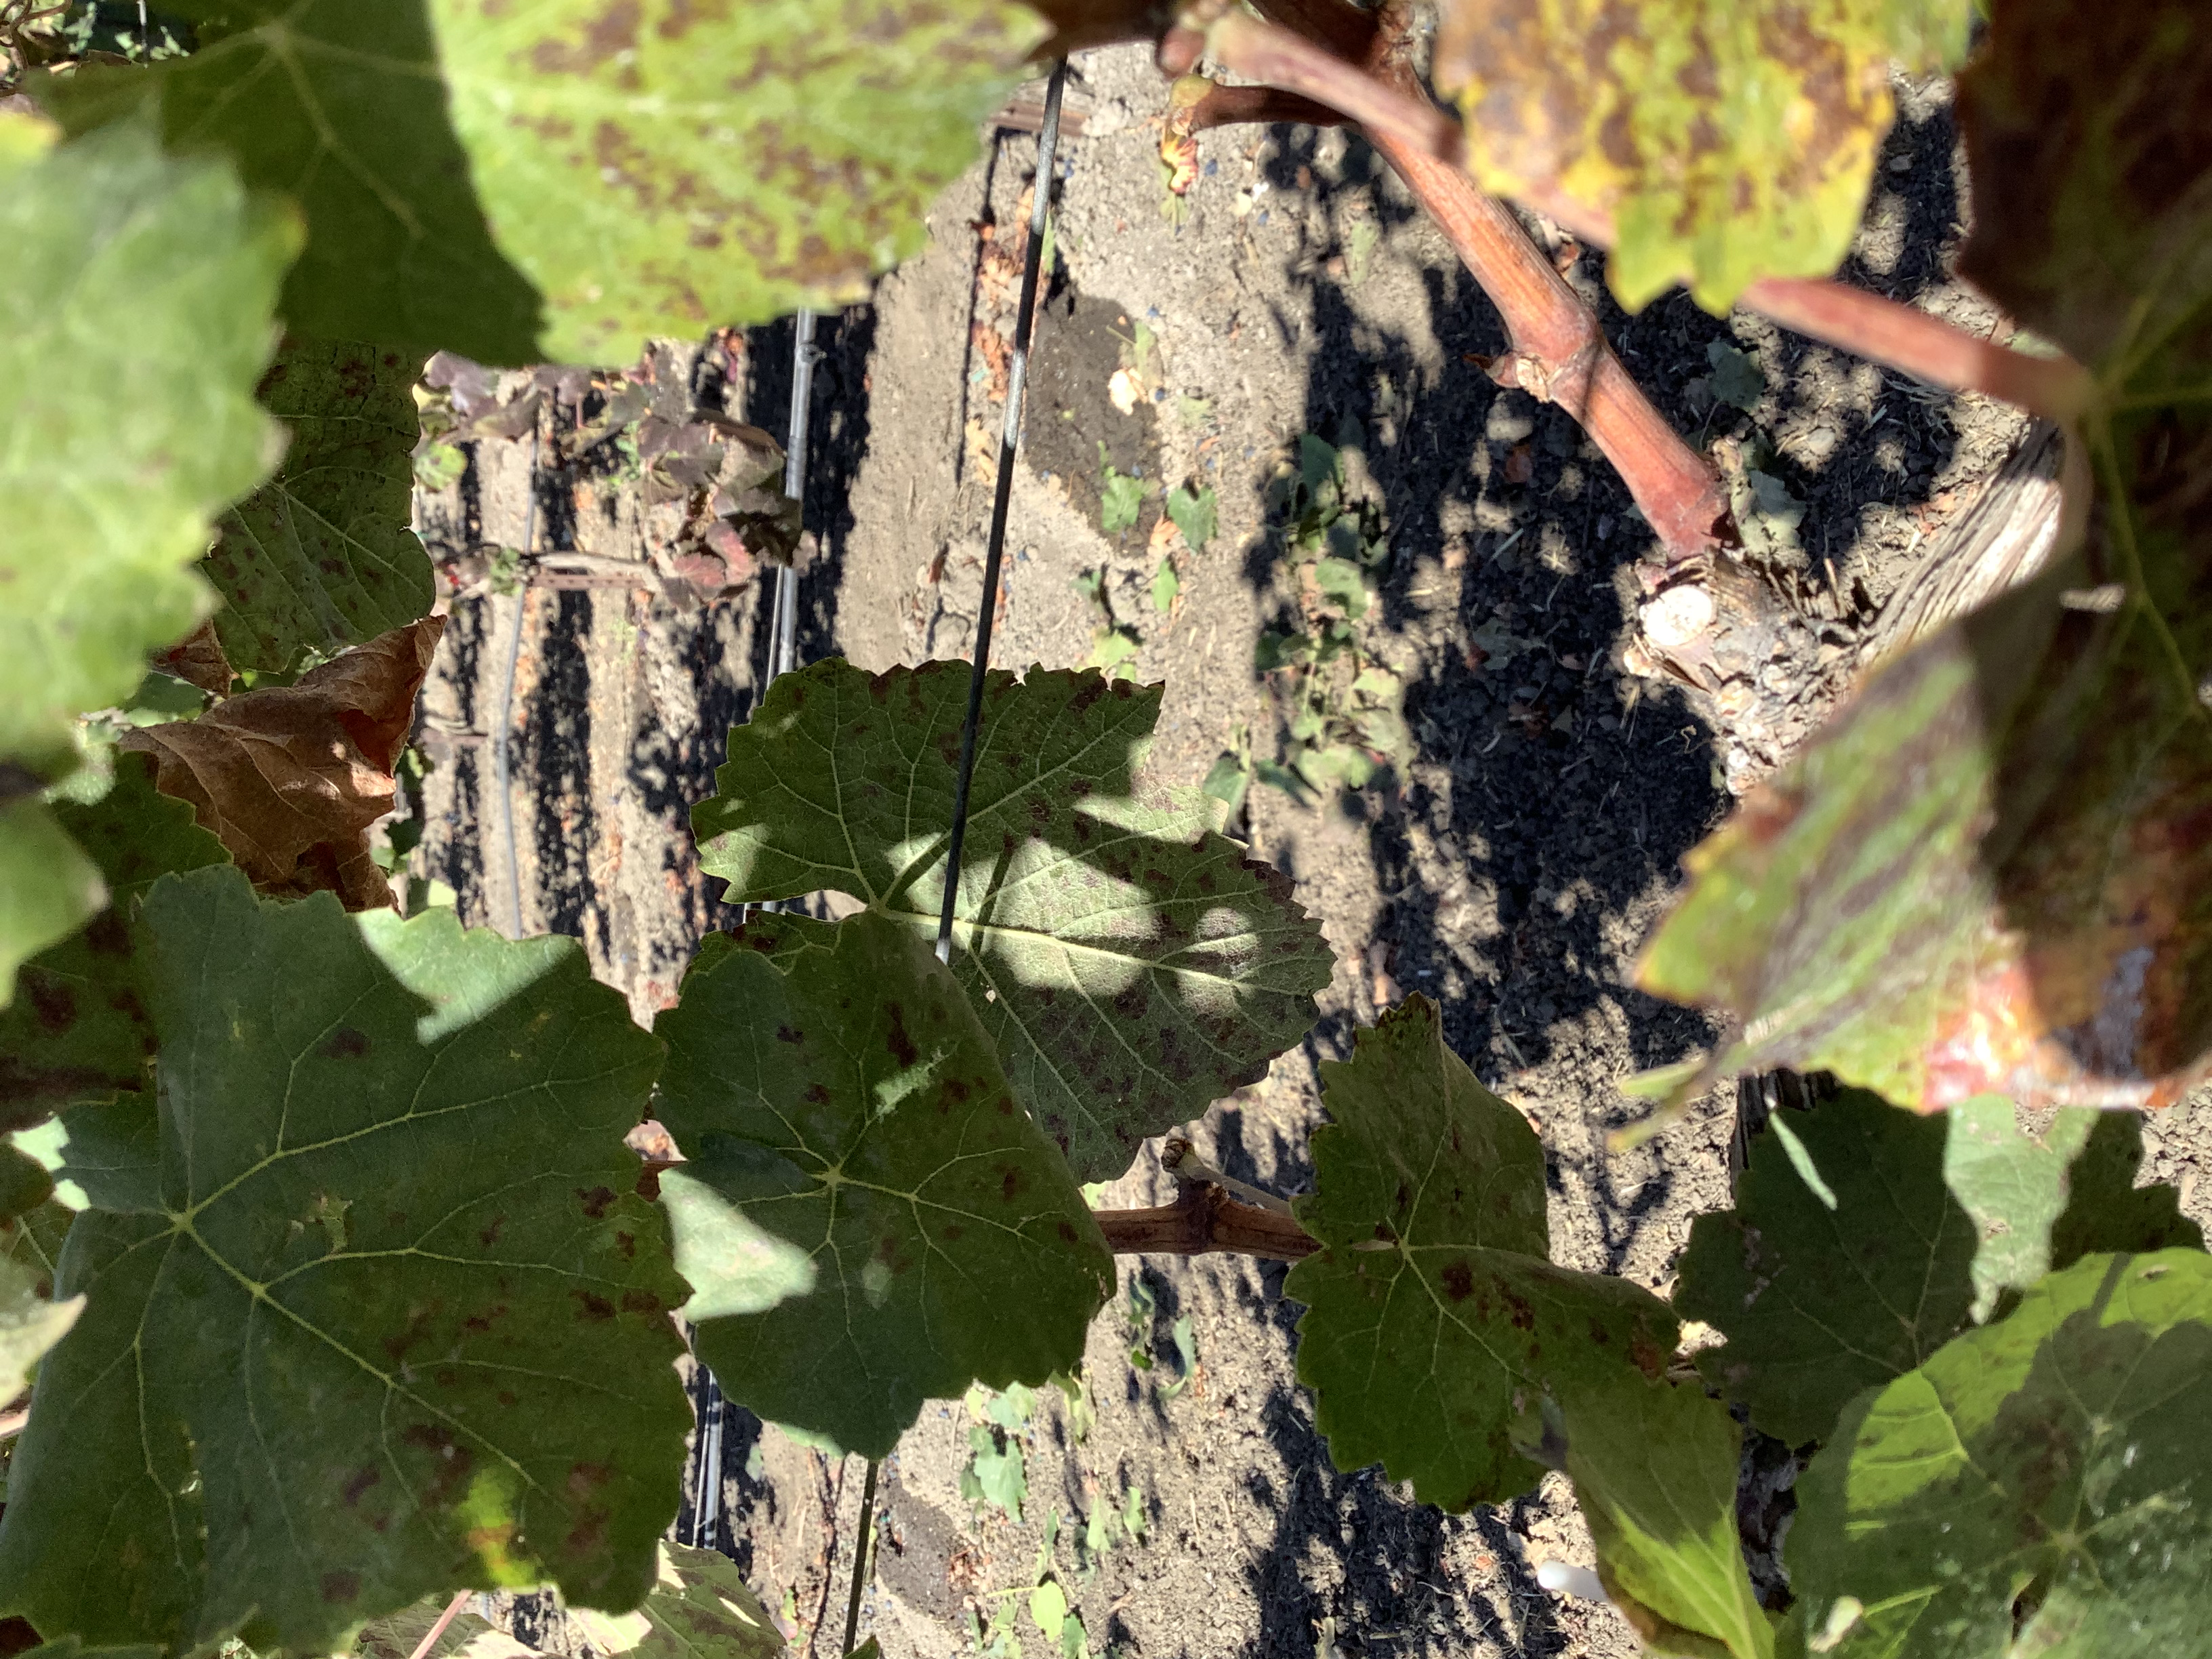
Label: Red Blotch